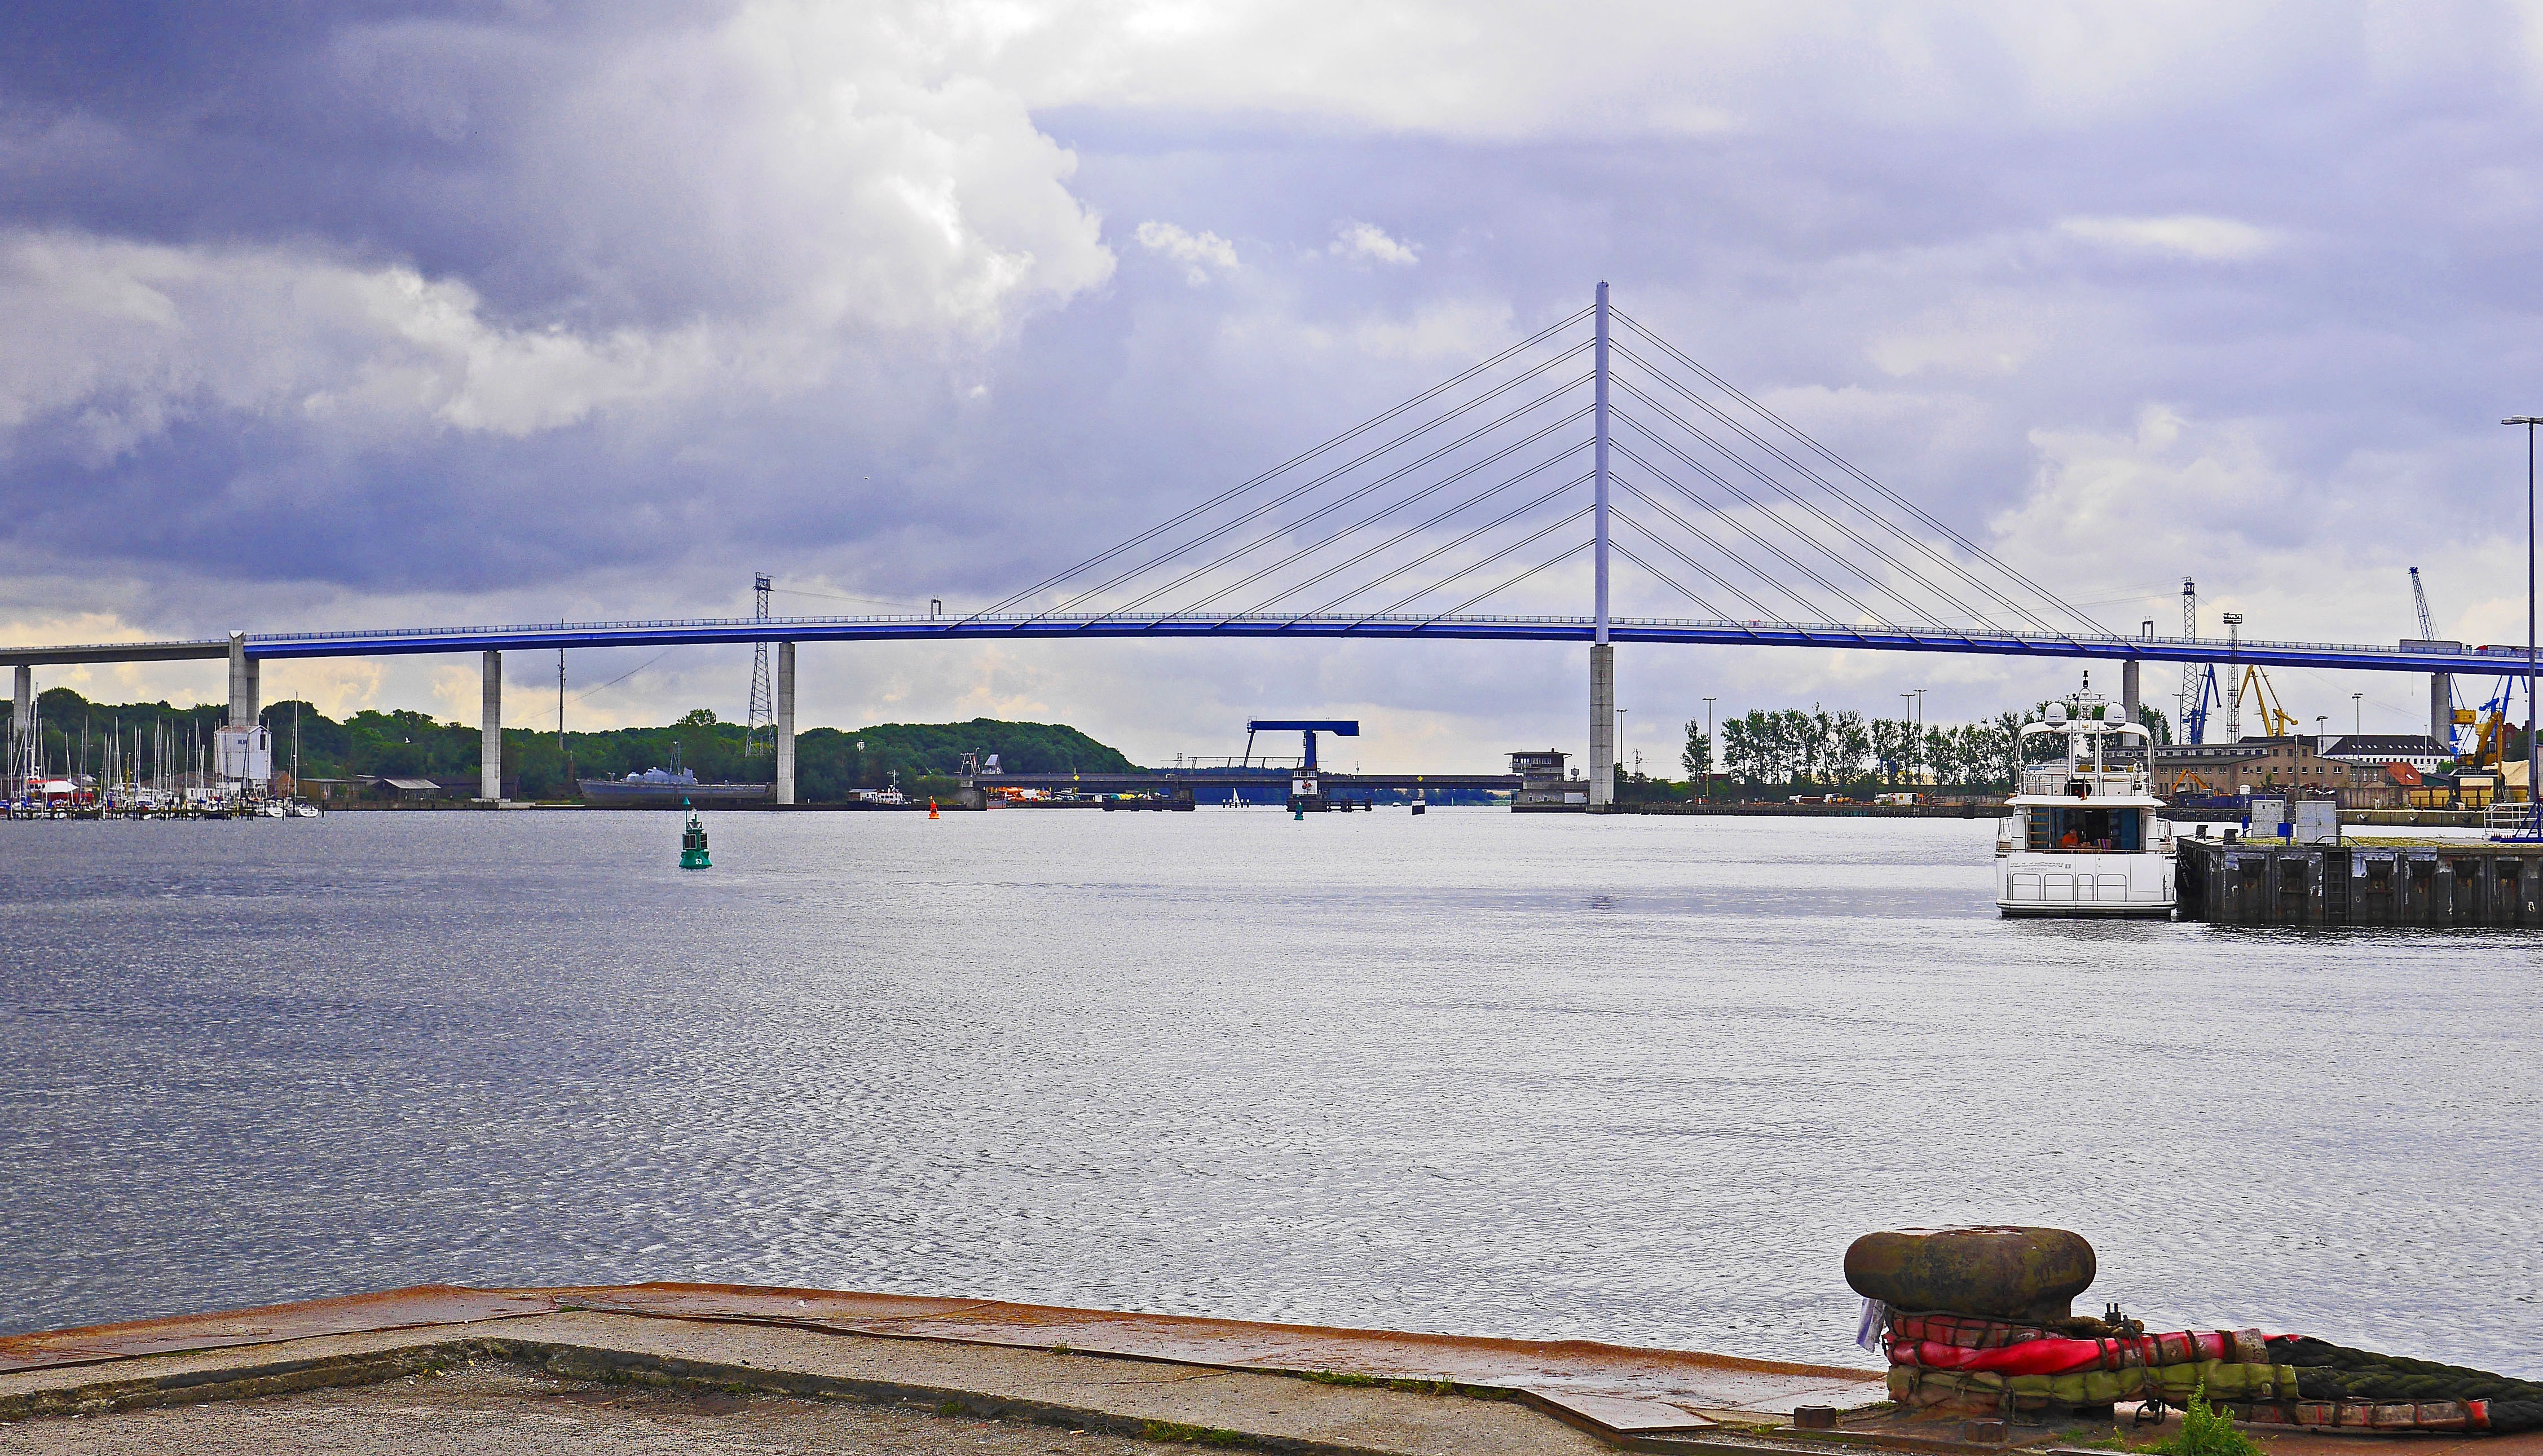
sea, coast, water, dock, bridge, shore, pier, river, vacation, vehicle, bay, harbor, port, pylon, drawbridge, stralsund, baltic sea, hanseatic city, r gen, cable stayed bridge, r gen bridge, strelasund, high bridge, suspension wires, brick bridge, nonbuilding structure